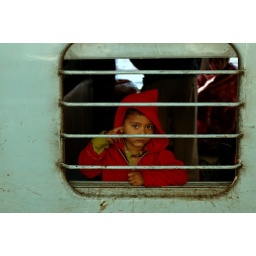
He was on a train standing in a platform.